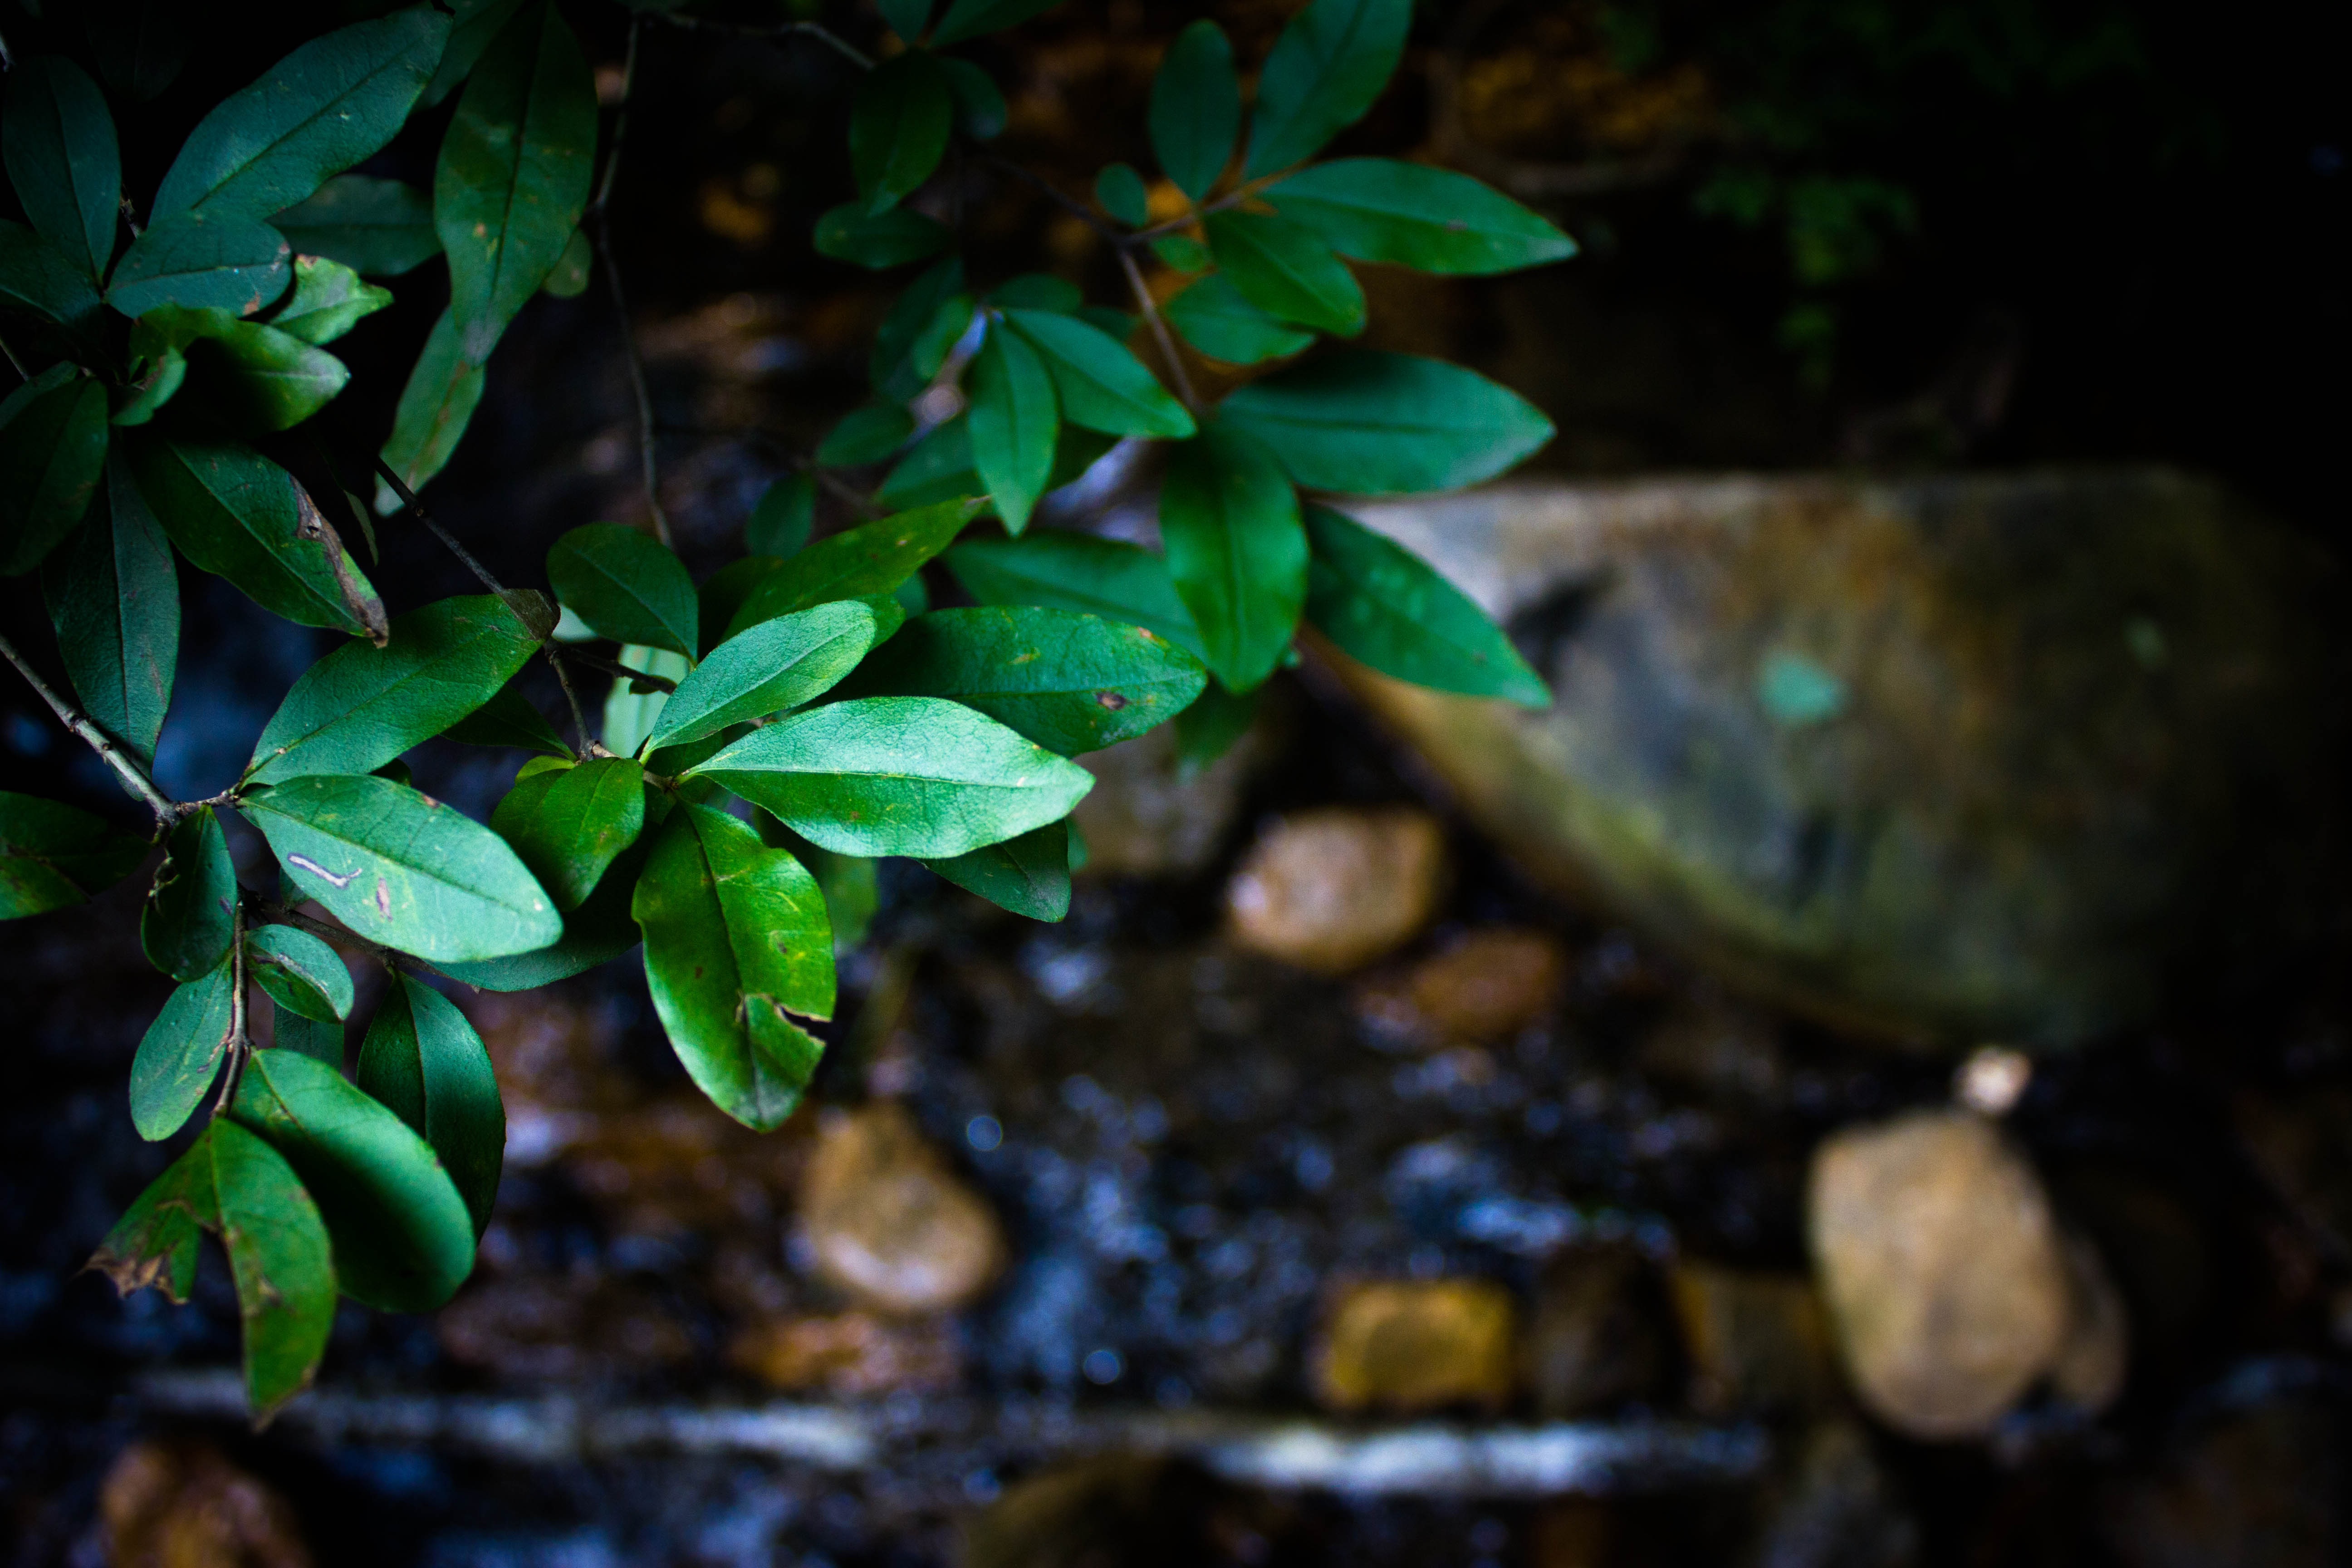
water, nature, branch, plant, leaf, flower, green, biology, botany, flora, aquarium, tropics, natural landscape, macro photography, the leaves, du gou